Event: Nepal Earthquake
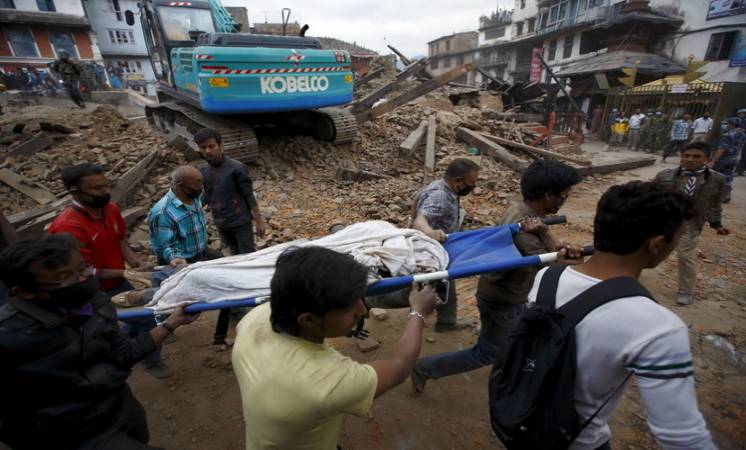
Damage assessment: damage